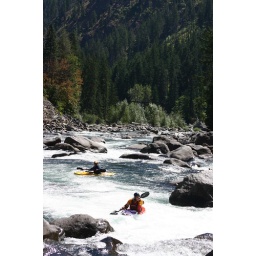
Estell and Matt, looking down river with the steel bridge in the background.